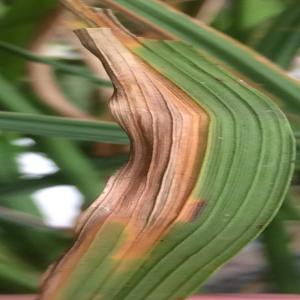
Disease: Bacterialblight